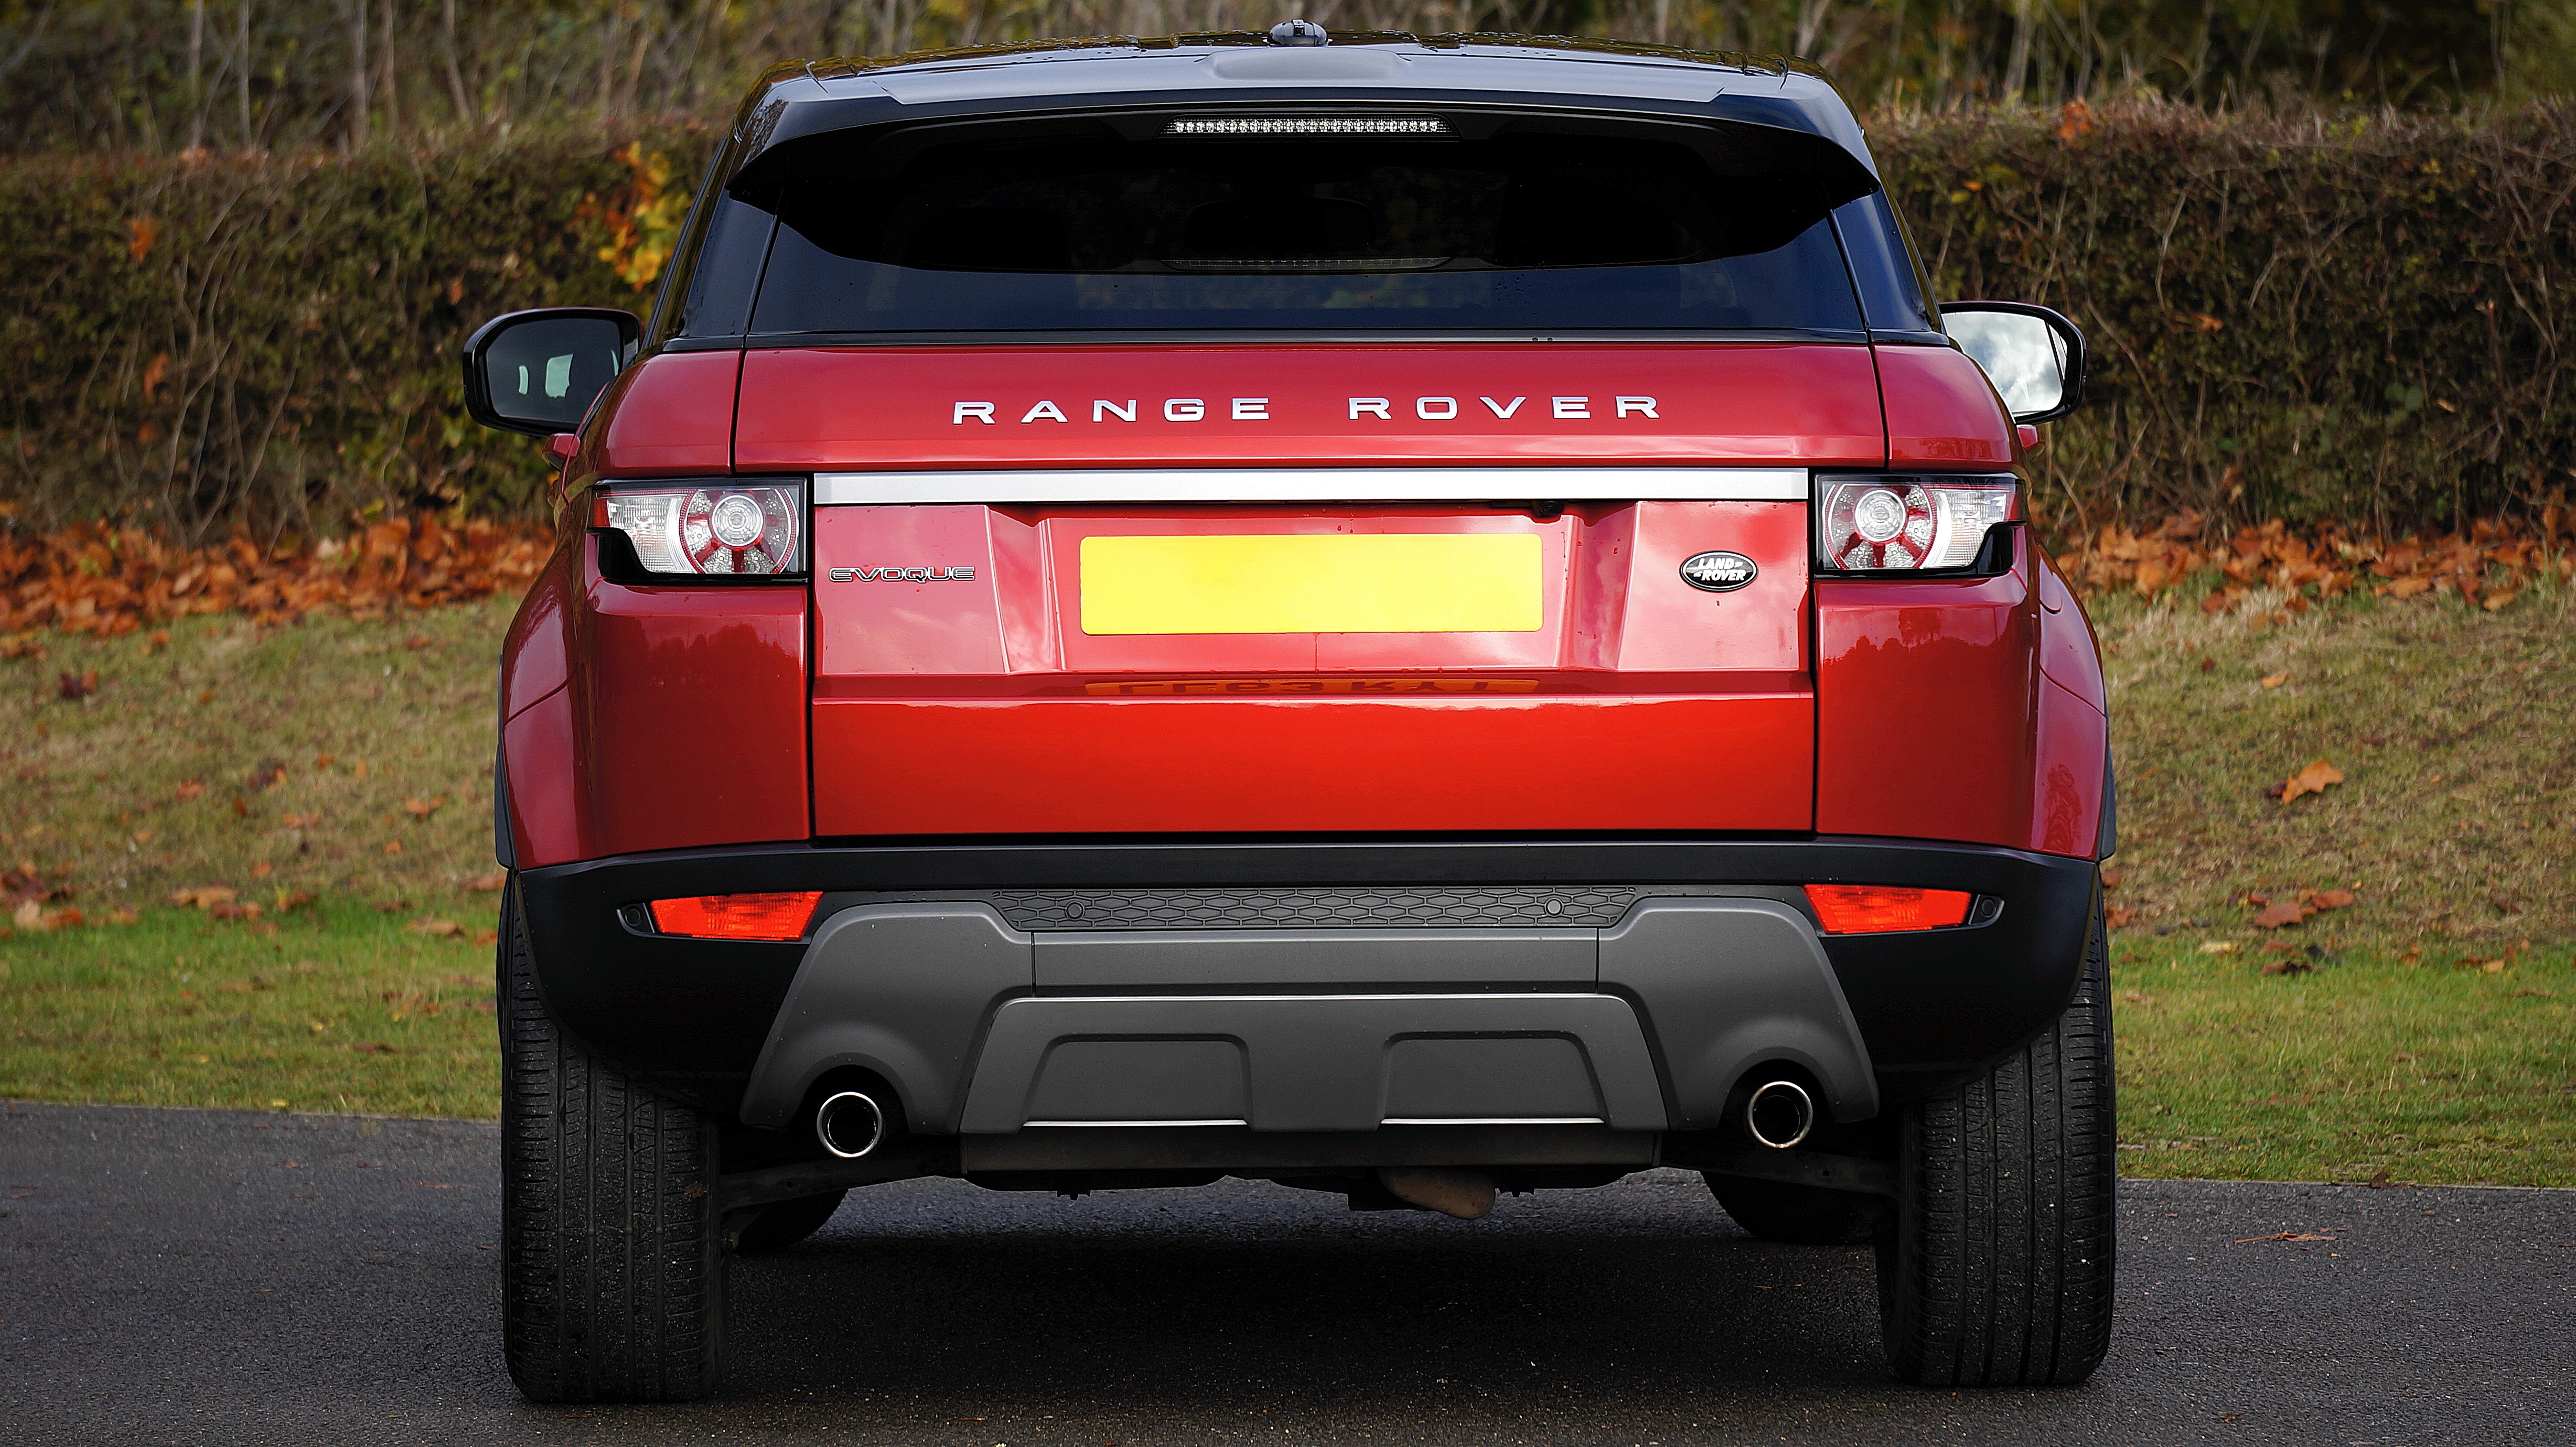
car, wheel, automobile, land, range, transportation, transport, vehicle, auto, automotive, bumper, rover, range rover, sport utility vehicle, land vehicle, automobile make, automotive exterior, automotive design, compact sport utility vehicle, range rover evoque